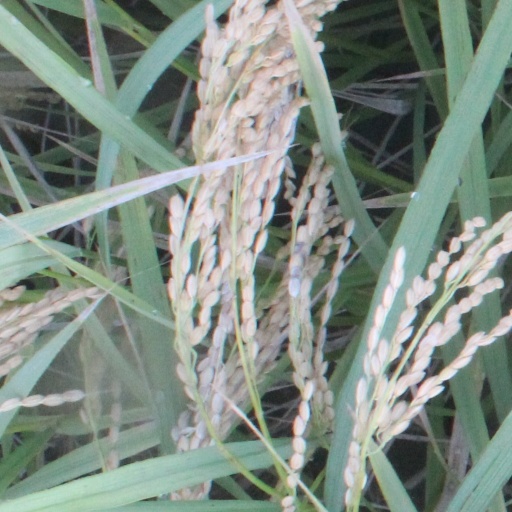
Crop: rice